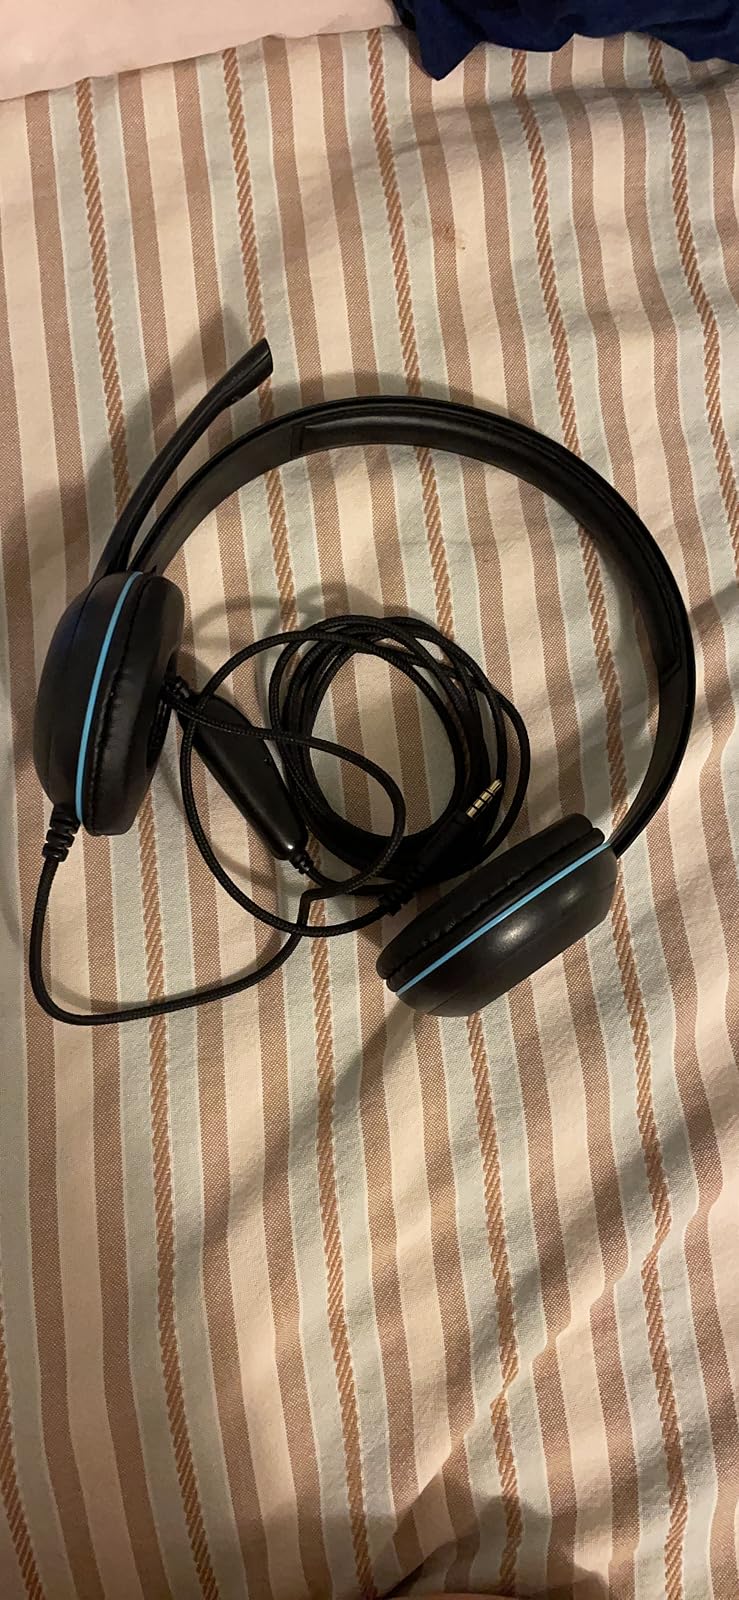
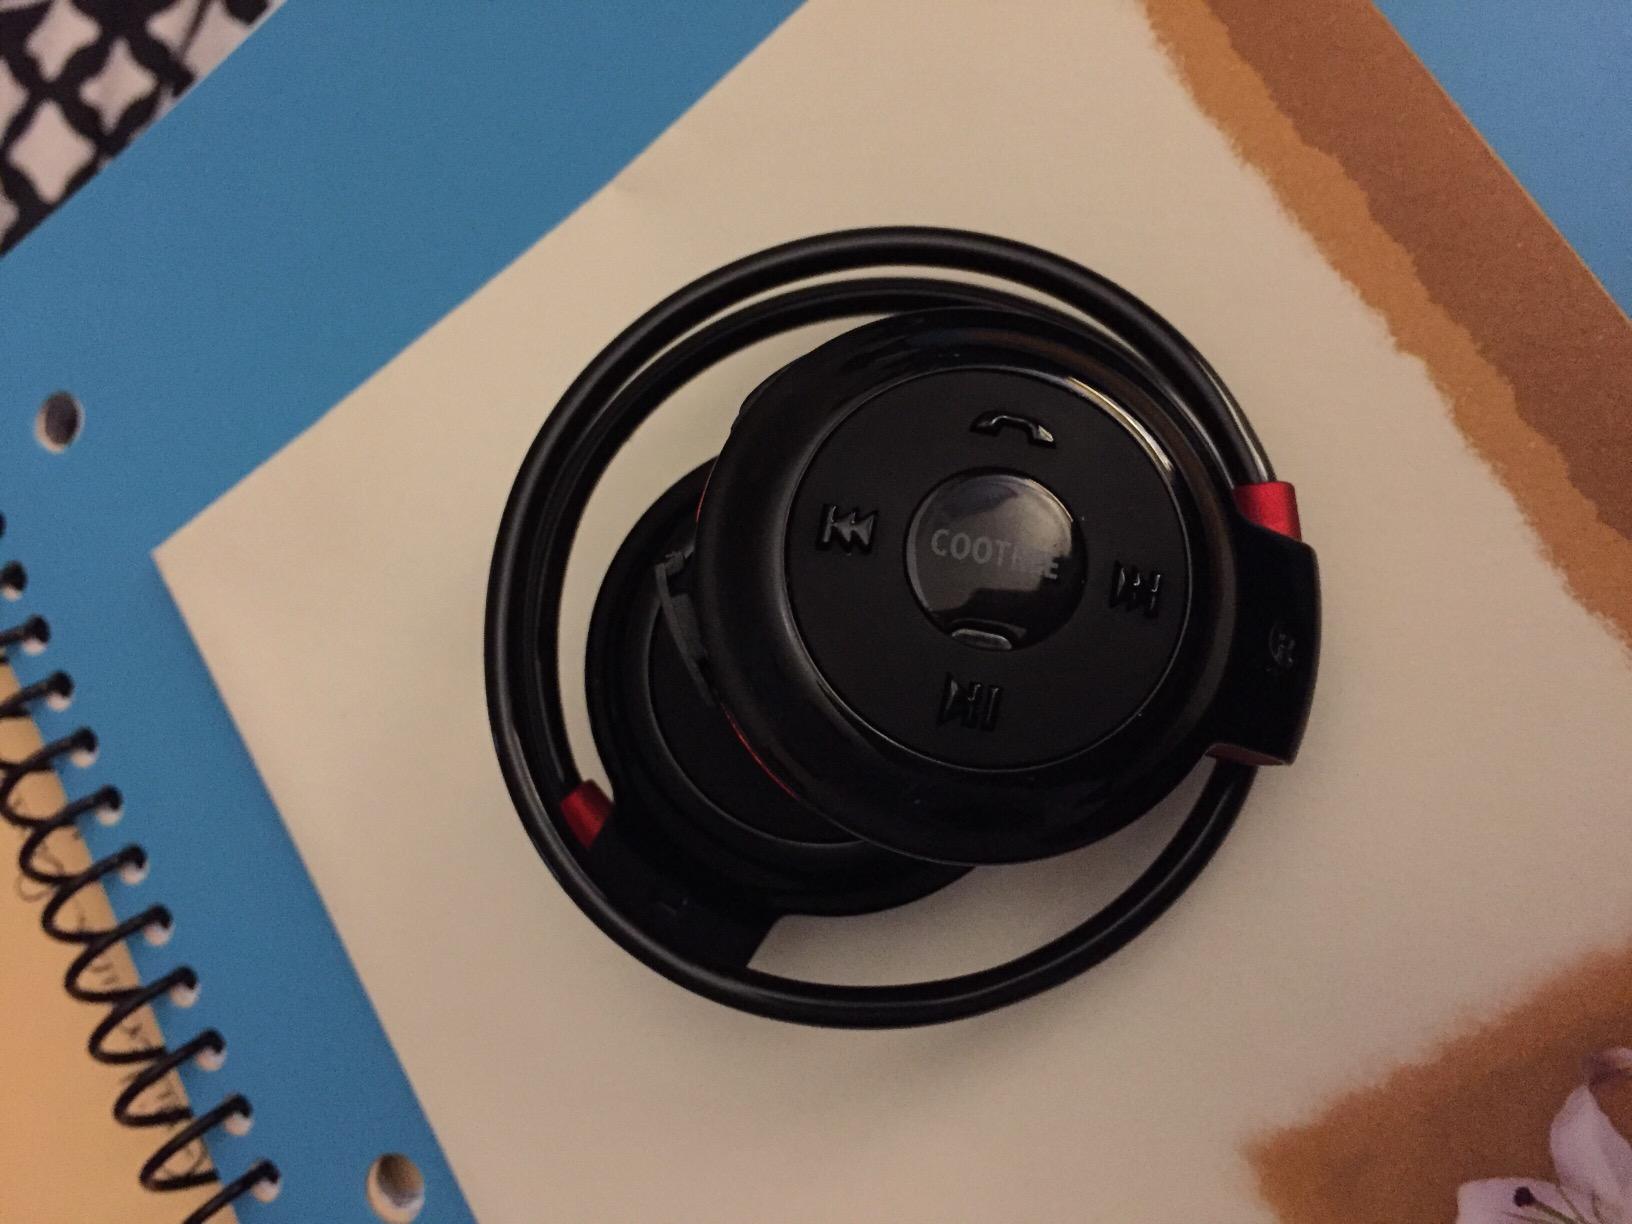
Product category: headphones
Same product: no